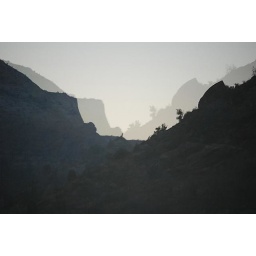
Reflectons of Zion. Taken in a large plate glass window